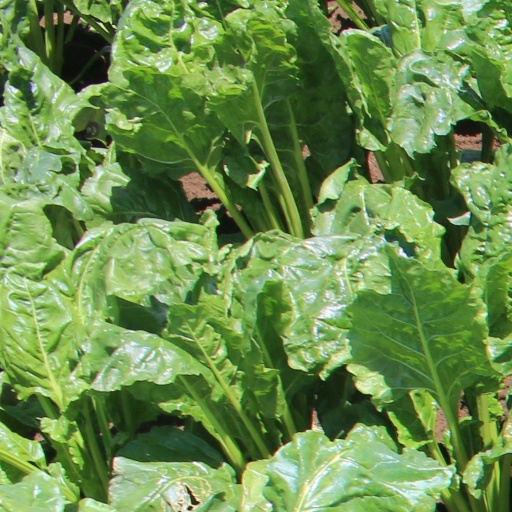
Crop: sugar beet